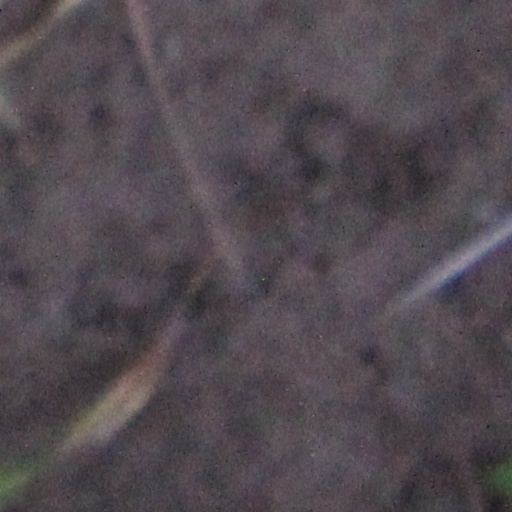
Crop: wheat